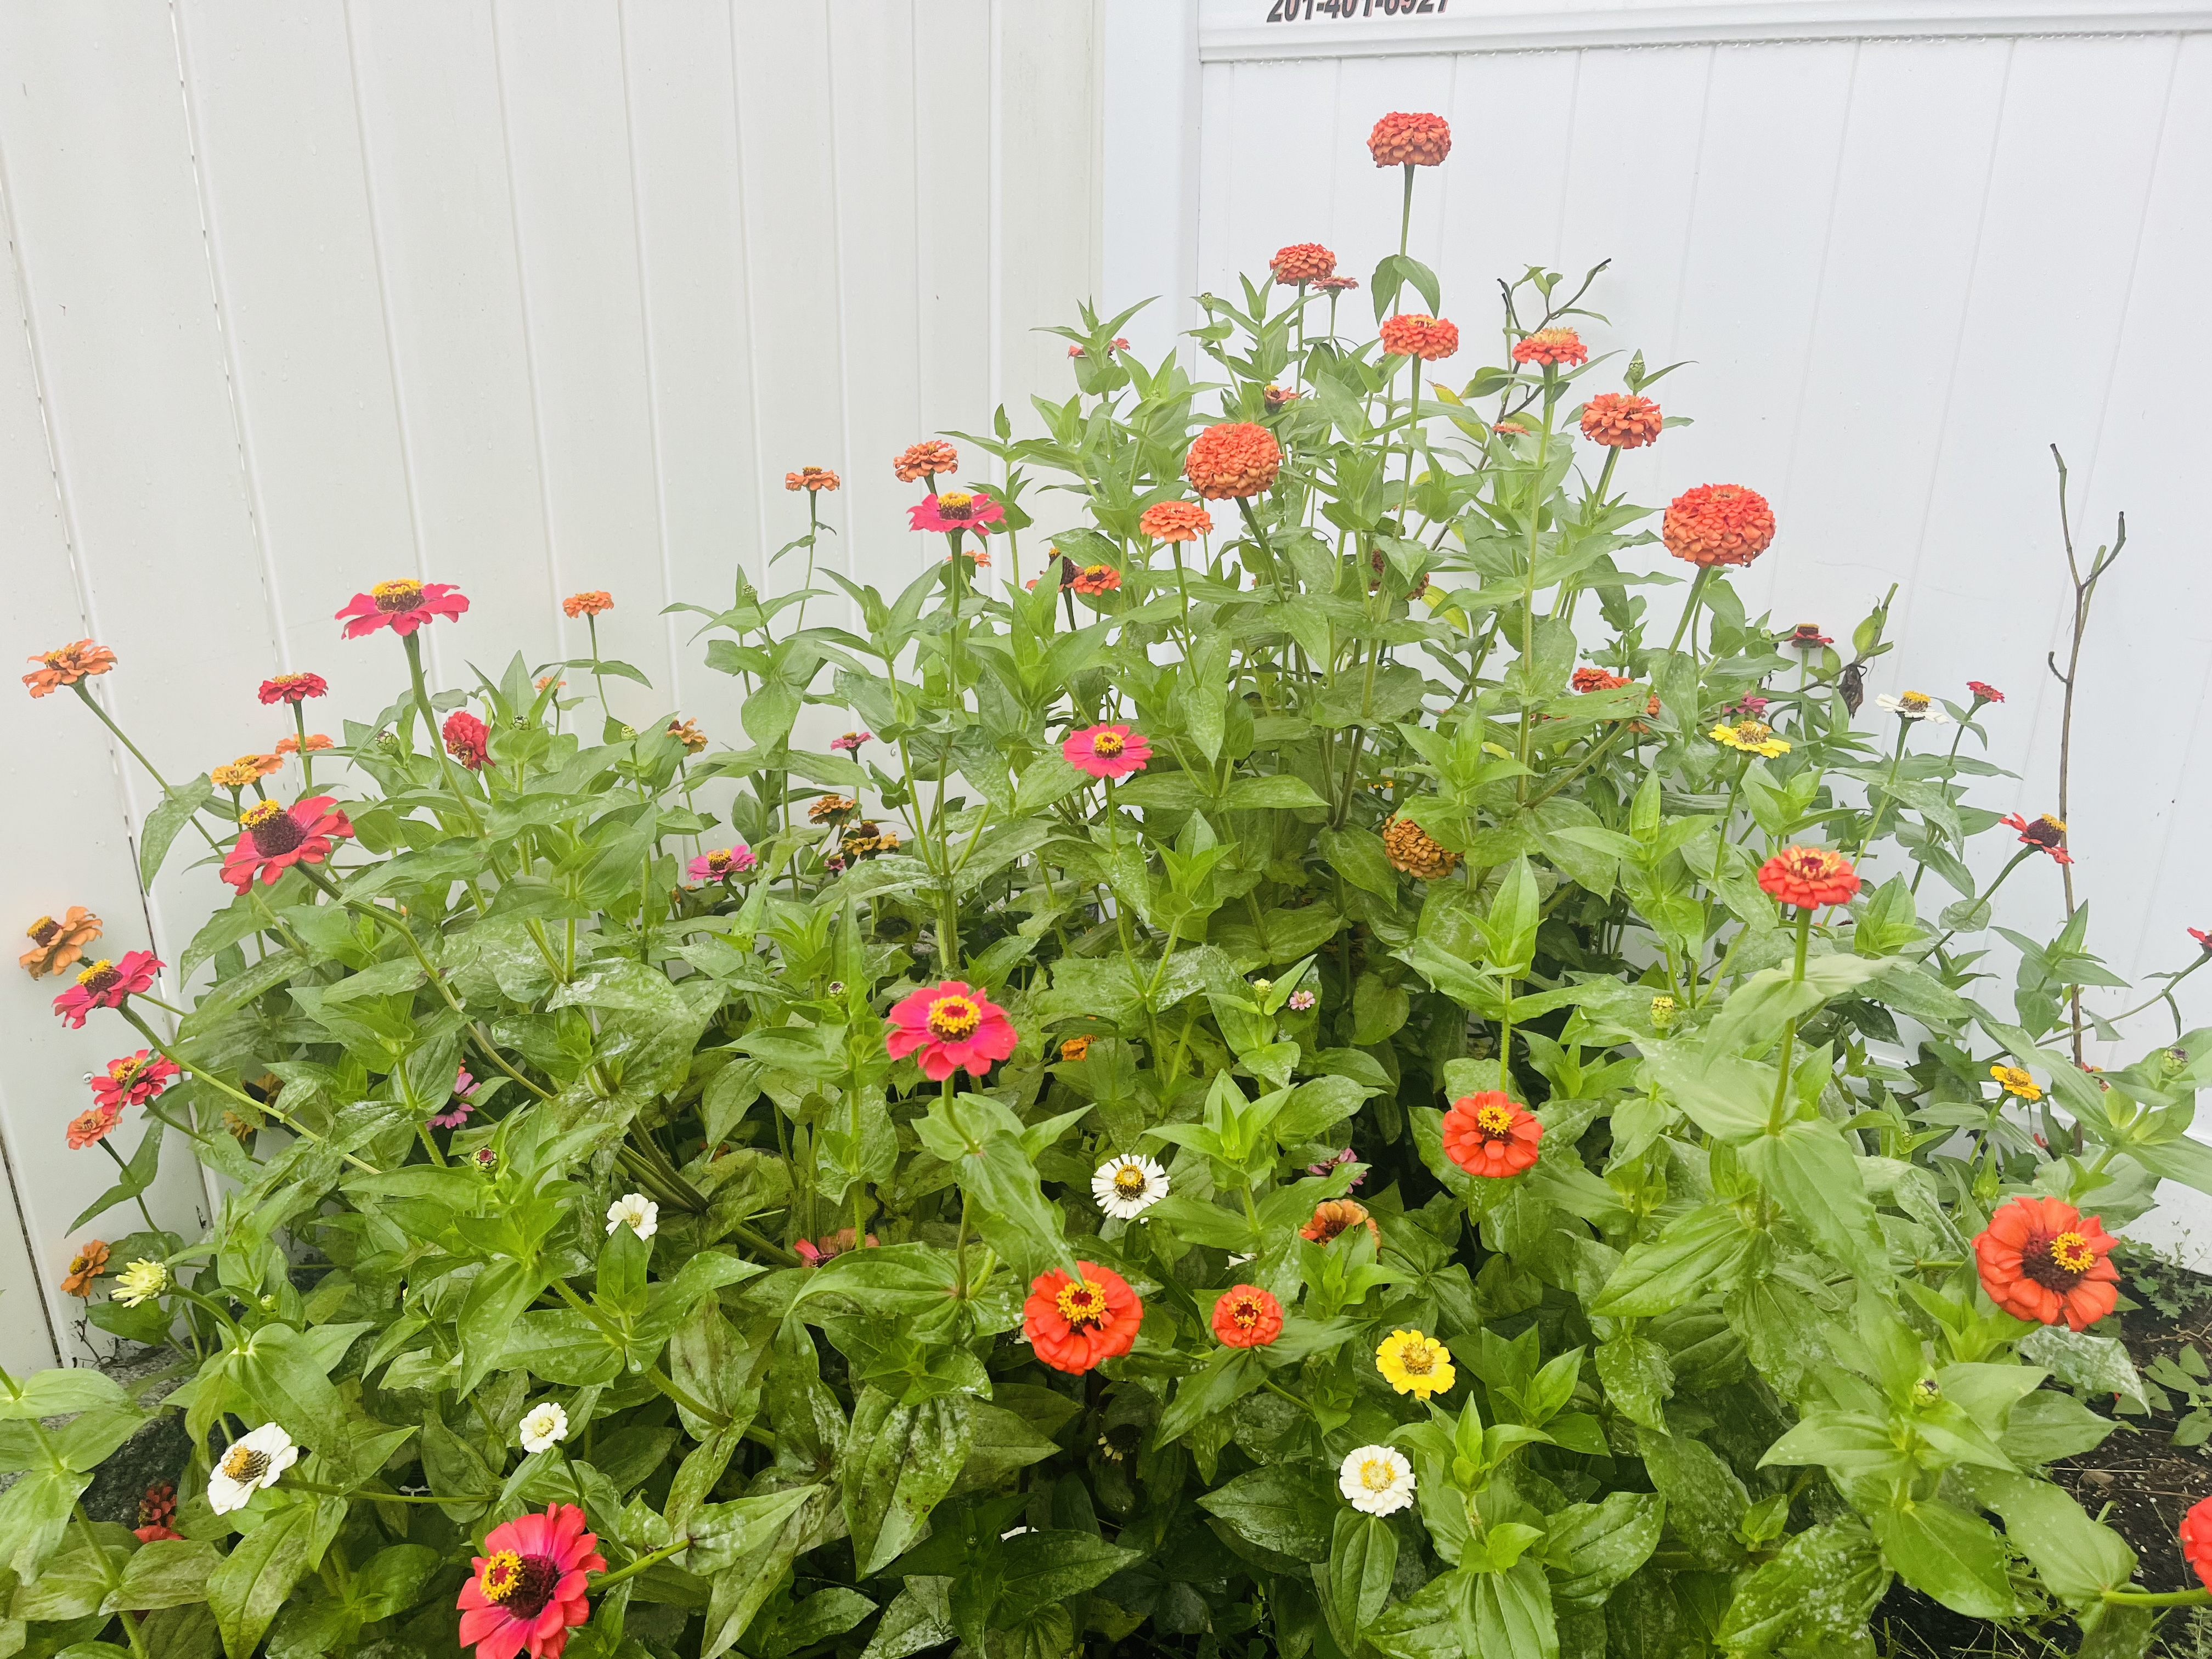
flowers, flower, plant, petal, tree, window, groundcover, shrub, flowering plant, annual plant, herbaceous plant, houseplant, rose family, floristry, floral design, garden, rose order, coquelicot, herb, flowerpot, rose, flower arranging, grass, nightshade family, lantana, art, impatiens